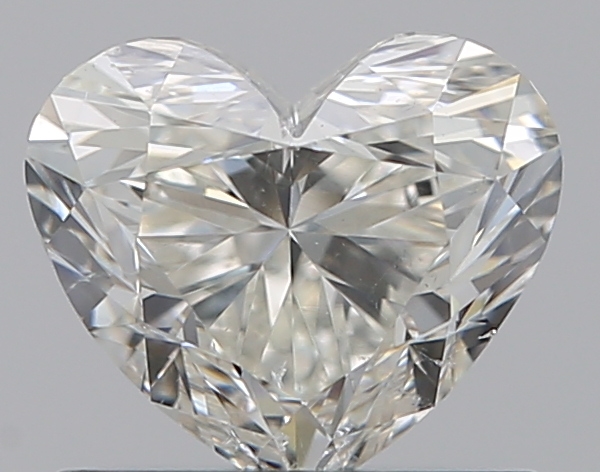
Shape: heart
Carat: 0.7
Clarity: SI2
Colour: J
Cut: VG
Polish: VG
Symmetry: VG
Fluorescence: N
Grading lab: GIA
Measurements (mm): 5.21 x 6.06 x 3.71